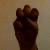
The image shows a hand gesture representing the letter 'E' in Indian Sign Language.